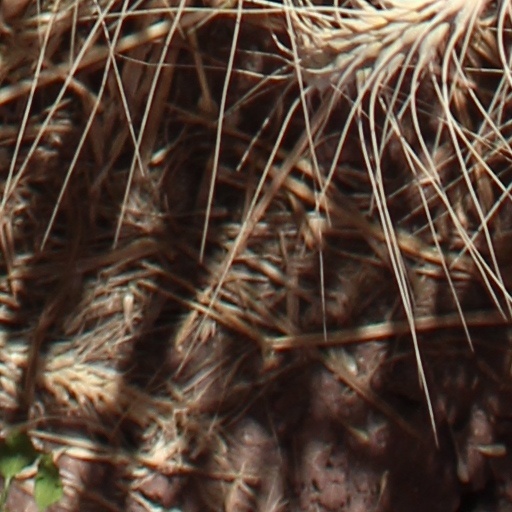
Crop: wheat